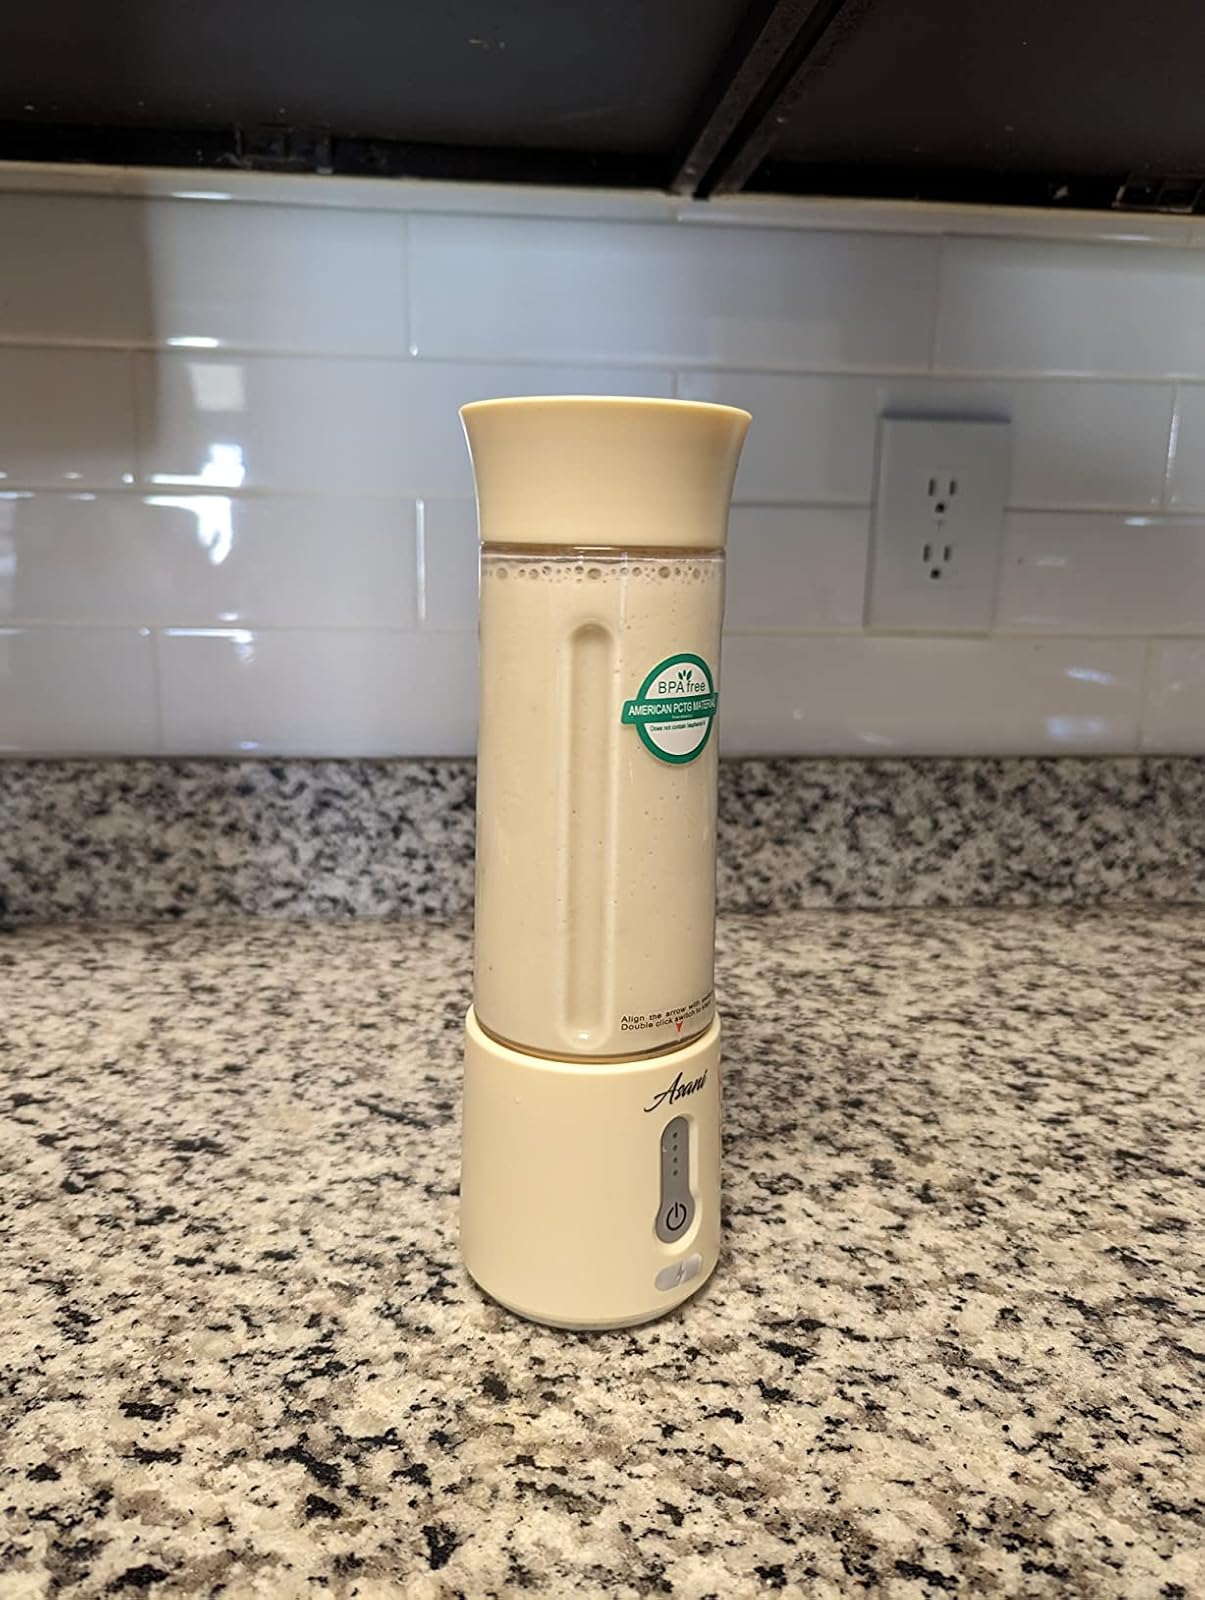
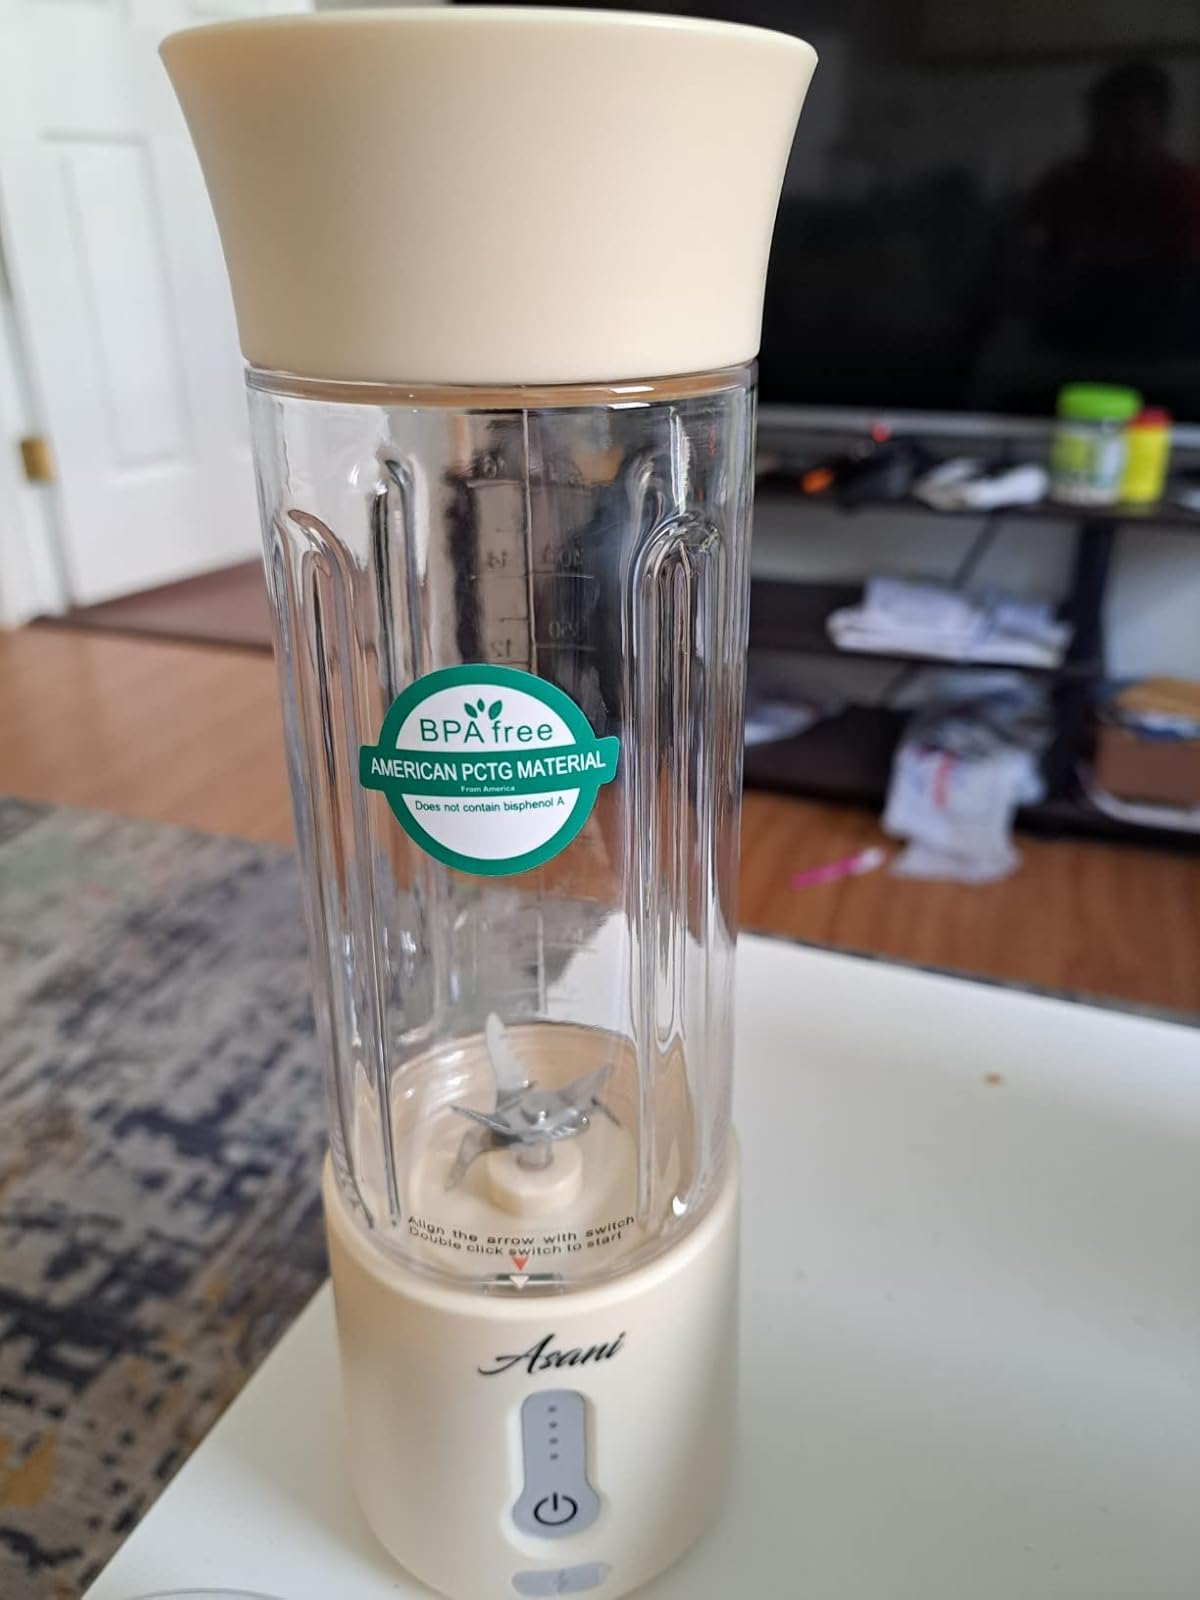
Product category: items_blender
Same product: yes